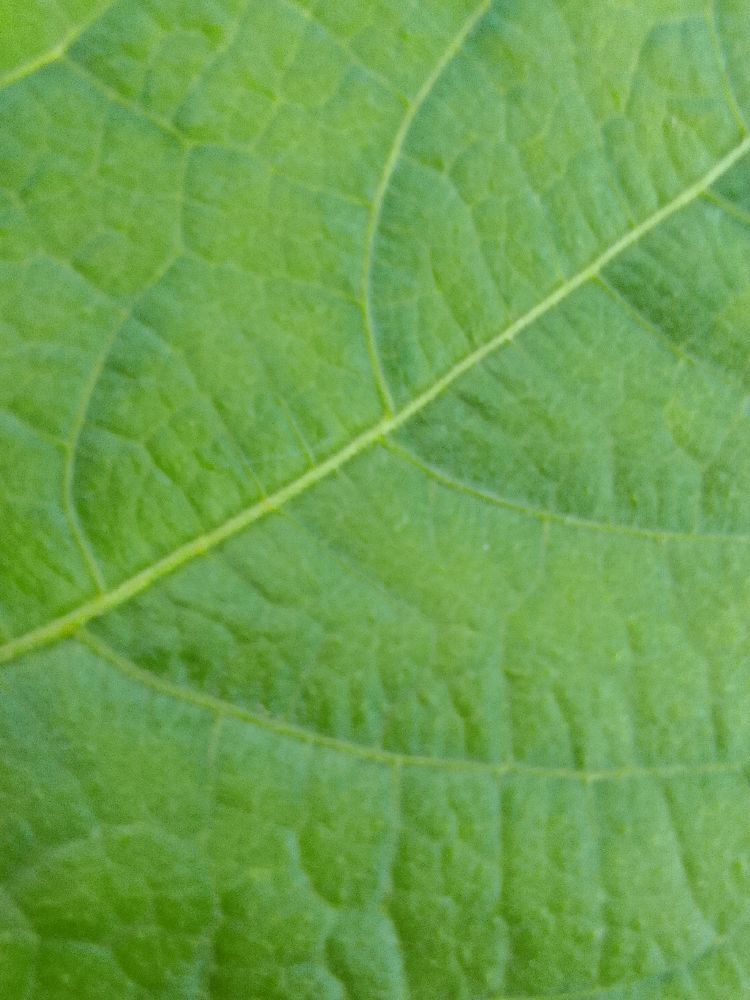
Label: healthy